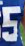
Number: 5